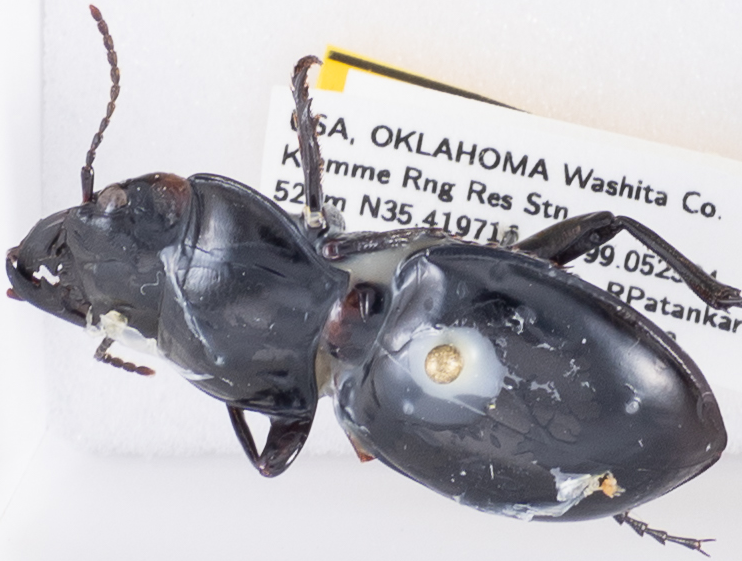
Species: Pasimachus californicus
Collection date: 2018-06-27
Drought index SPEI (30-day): -0.62
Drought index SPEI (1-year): -0.9
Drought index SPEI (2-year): -0.764